Timeline of Jewish-Polish history

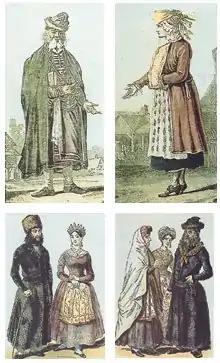
Jewish dress in 17th and 18th century Poland

This article presents the timeline of selected events concerning the history of the Jews in Poland beginning with the formation of the Polish state under its first ruler, Mieszko I of Poland.